History of Smooth Island (Tasmania)

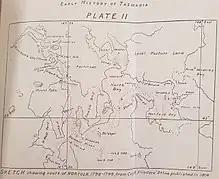
A sketch of Capt. Flinder's voyage through Norfolk Bay, Tasmania in 1814

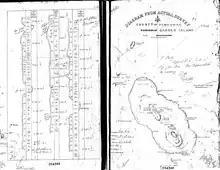
1863: Official surveyance report of Smooth Island

He appeared surprised by the nautical ability of the Aboriginal Tasmanians: